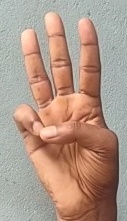
ASL sign: 6